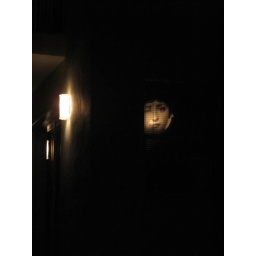
An art piece in the window of a beach house on Manhattan Beach.